Intellivision

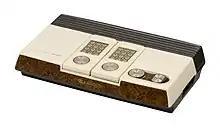
Super Video Arcade

The Intellivision Master Component was branded and distributed by various companies. Before Mattel shifted manufacturing to Hong Kong, Mattel Intellivision consoles were manufactured by GTE Sylvania. "GTE Sylvania" Intellivision consoles were produced along with Mattel's, differing only by the brand name. The Sears Super Video Arcade, manufactured by Mattel in Hong Kong, has a restyled beige top cover and detachable controllers. Its default title screen lacks the "Mattel Electronics" captioning. In 1982, Radio Shack marketed the Tandyvision One, similar to the original console but with the gold plates replaced with more wood trim. In Japan, Intellivision consoles were branded for Bandai in 1982, and in Brazil there were Digimed and Digiplay consoles manufactured by Sharp in 1983.